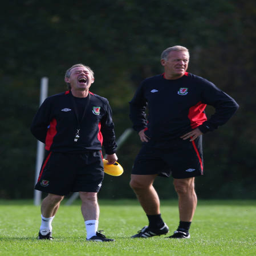
football player shares a joke with football player during session .